Flame retardant

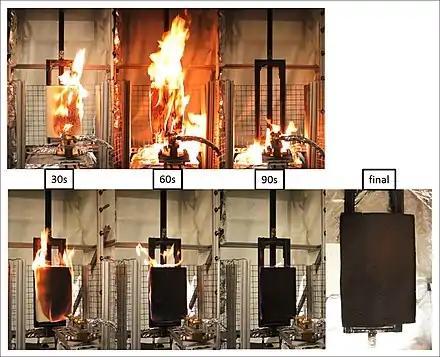
Open-flame tests compare the flammability of untreated polyurethane foam (top) and an identical foam sample surface treated with a sandwich-like coating incorporating layered double hydroxides. By 90 seconds after ignition the untreated foam is completely consumed.

Flame retardants are a diverse group of chemicals that are added to manufactured materials, such as plastics and textiles, and surface finishes and coatings. Flame retardants are activated by the presence of an ignition source and prevent or slow the further development of flames by a variety of different physical and chemical mechanisms. They may be added as a copolymer during the polymerisation process, or later added to the polymer at a moulding or extrusion process or (particularly for textiles) applied as a topical finish. Mineral flame retardants are typically additive, while organohalogen and organophosphorus compounds can be either reactive or additive.